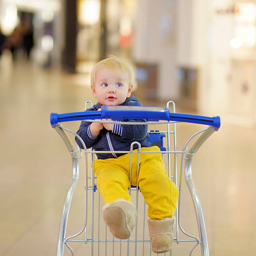
little boy sitting in the shopping cart